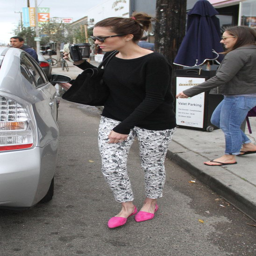
love the pop of pink on relaxed outfit !